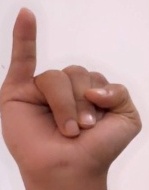
ASL sign: I